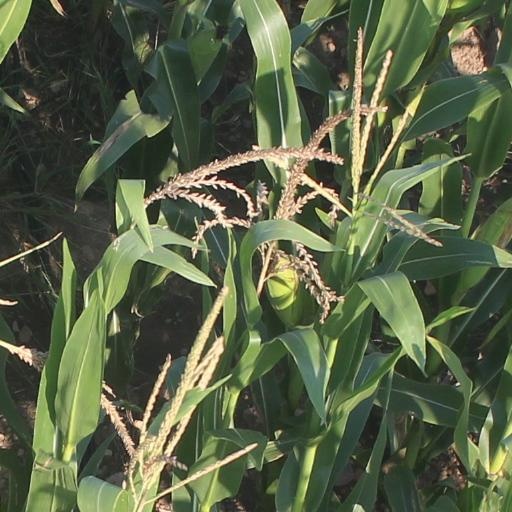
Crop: maize; corn